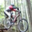
Label: bicycle